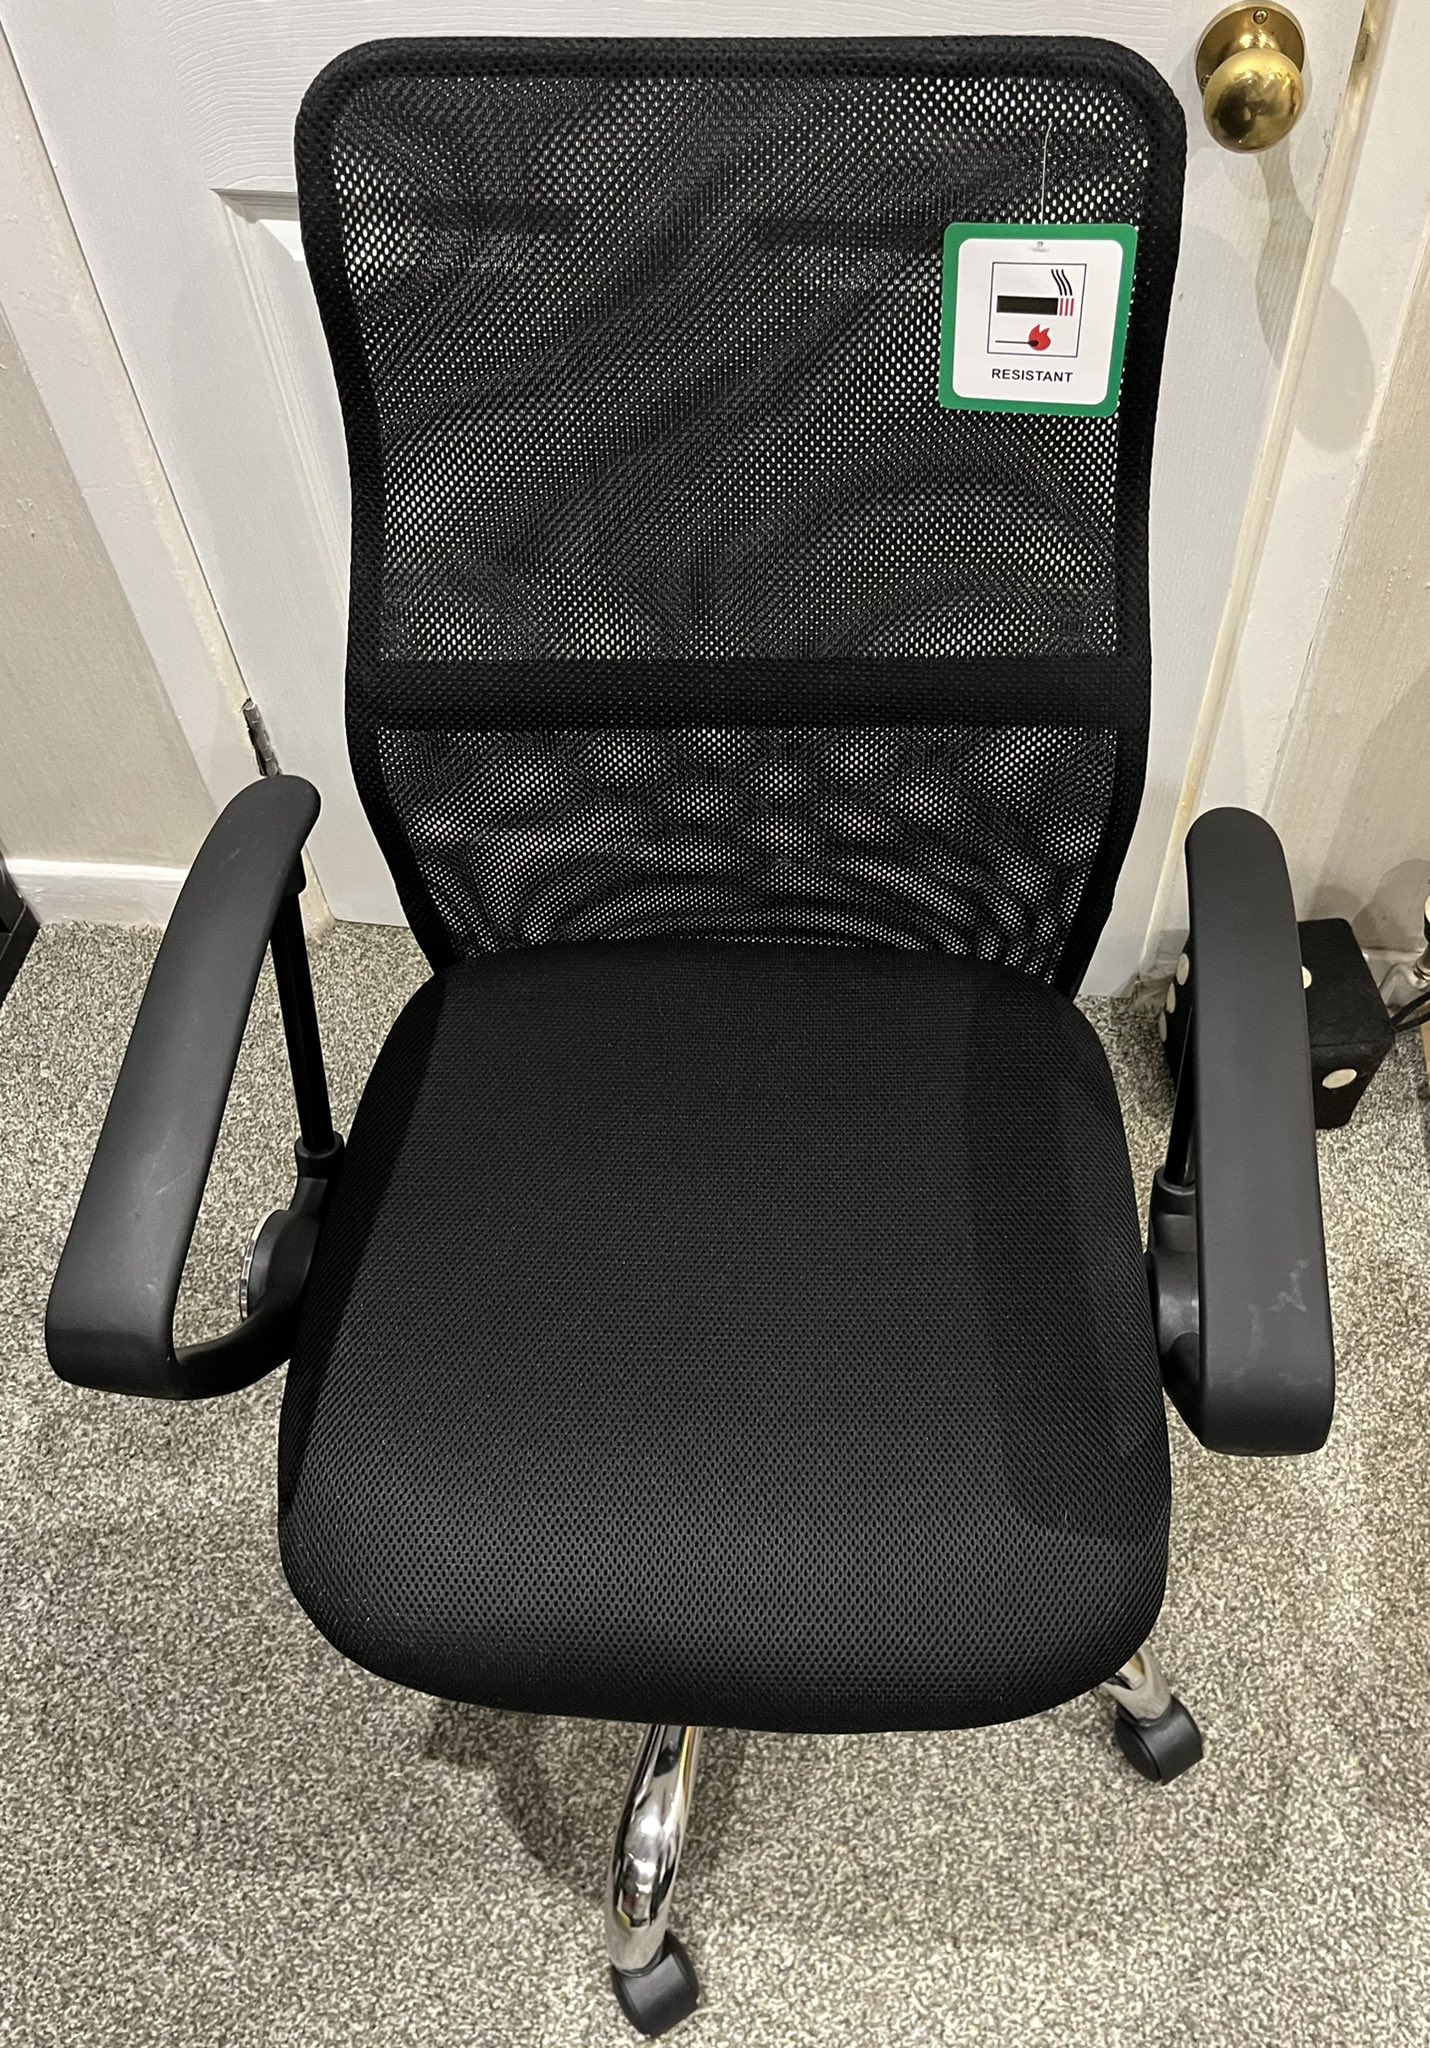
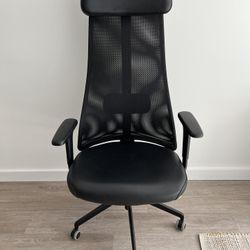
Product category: items_chair
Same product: no